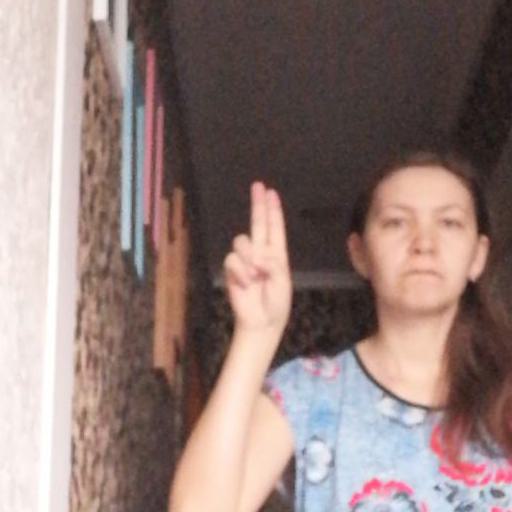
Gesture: two_up